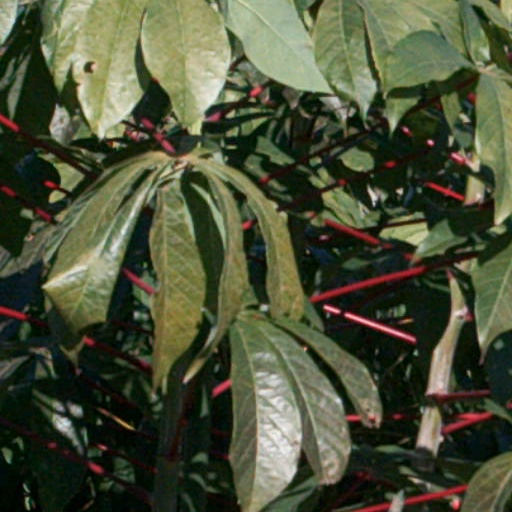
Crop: cassava